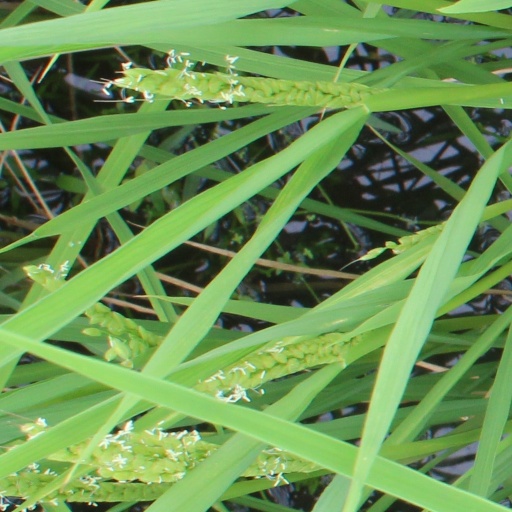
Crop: rice